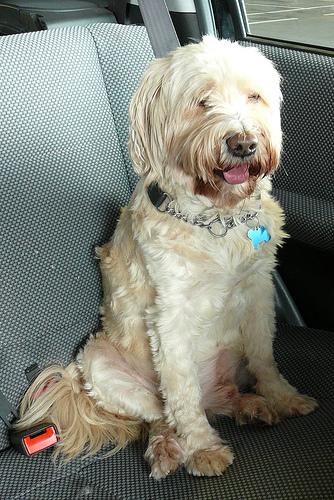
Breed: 203-n000021-Tibetan_terrier